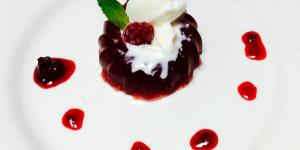
gelatina de frambuesa